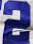
Number: 2